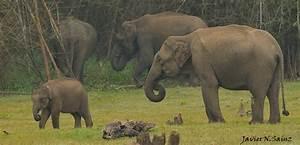
elephant